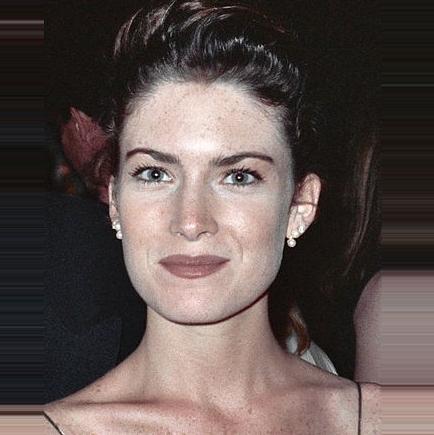
Age: 19